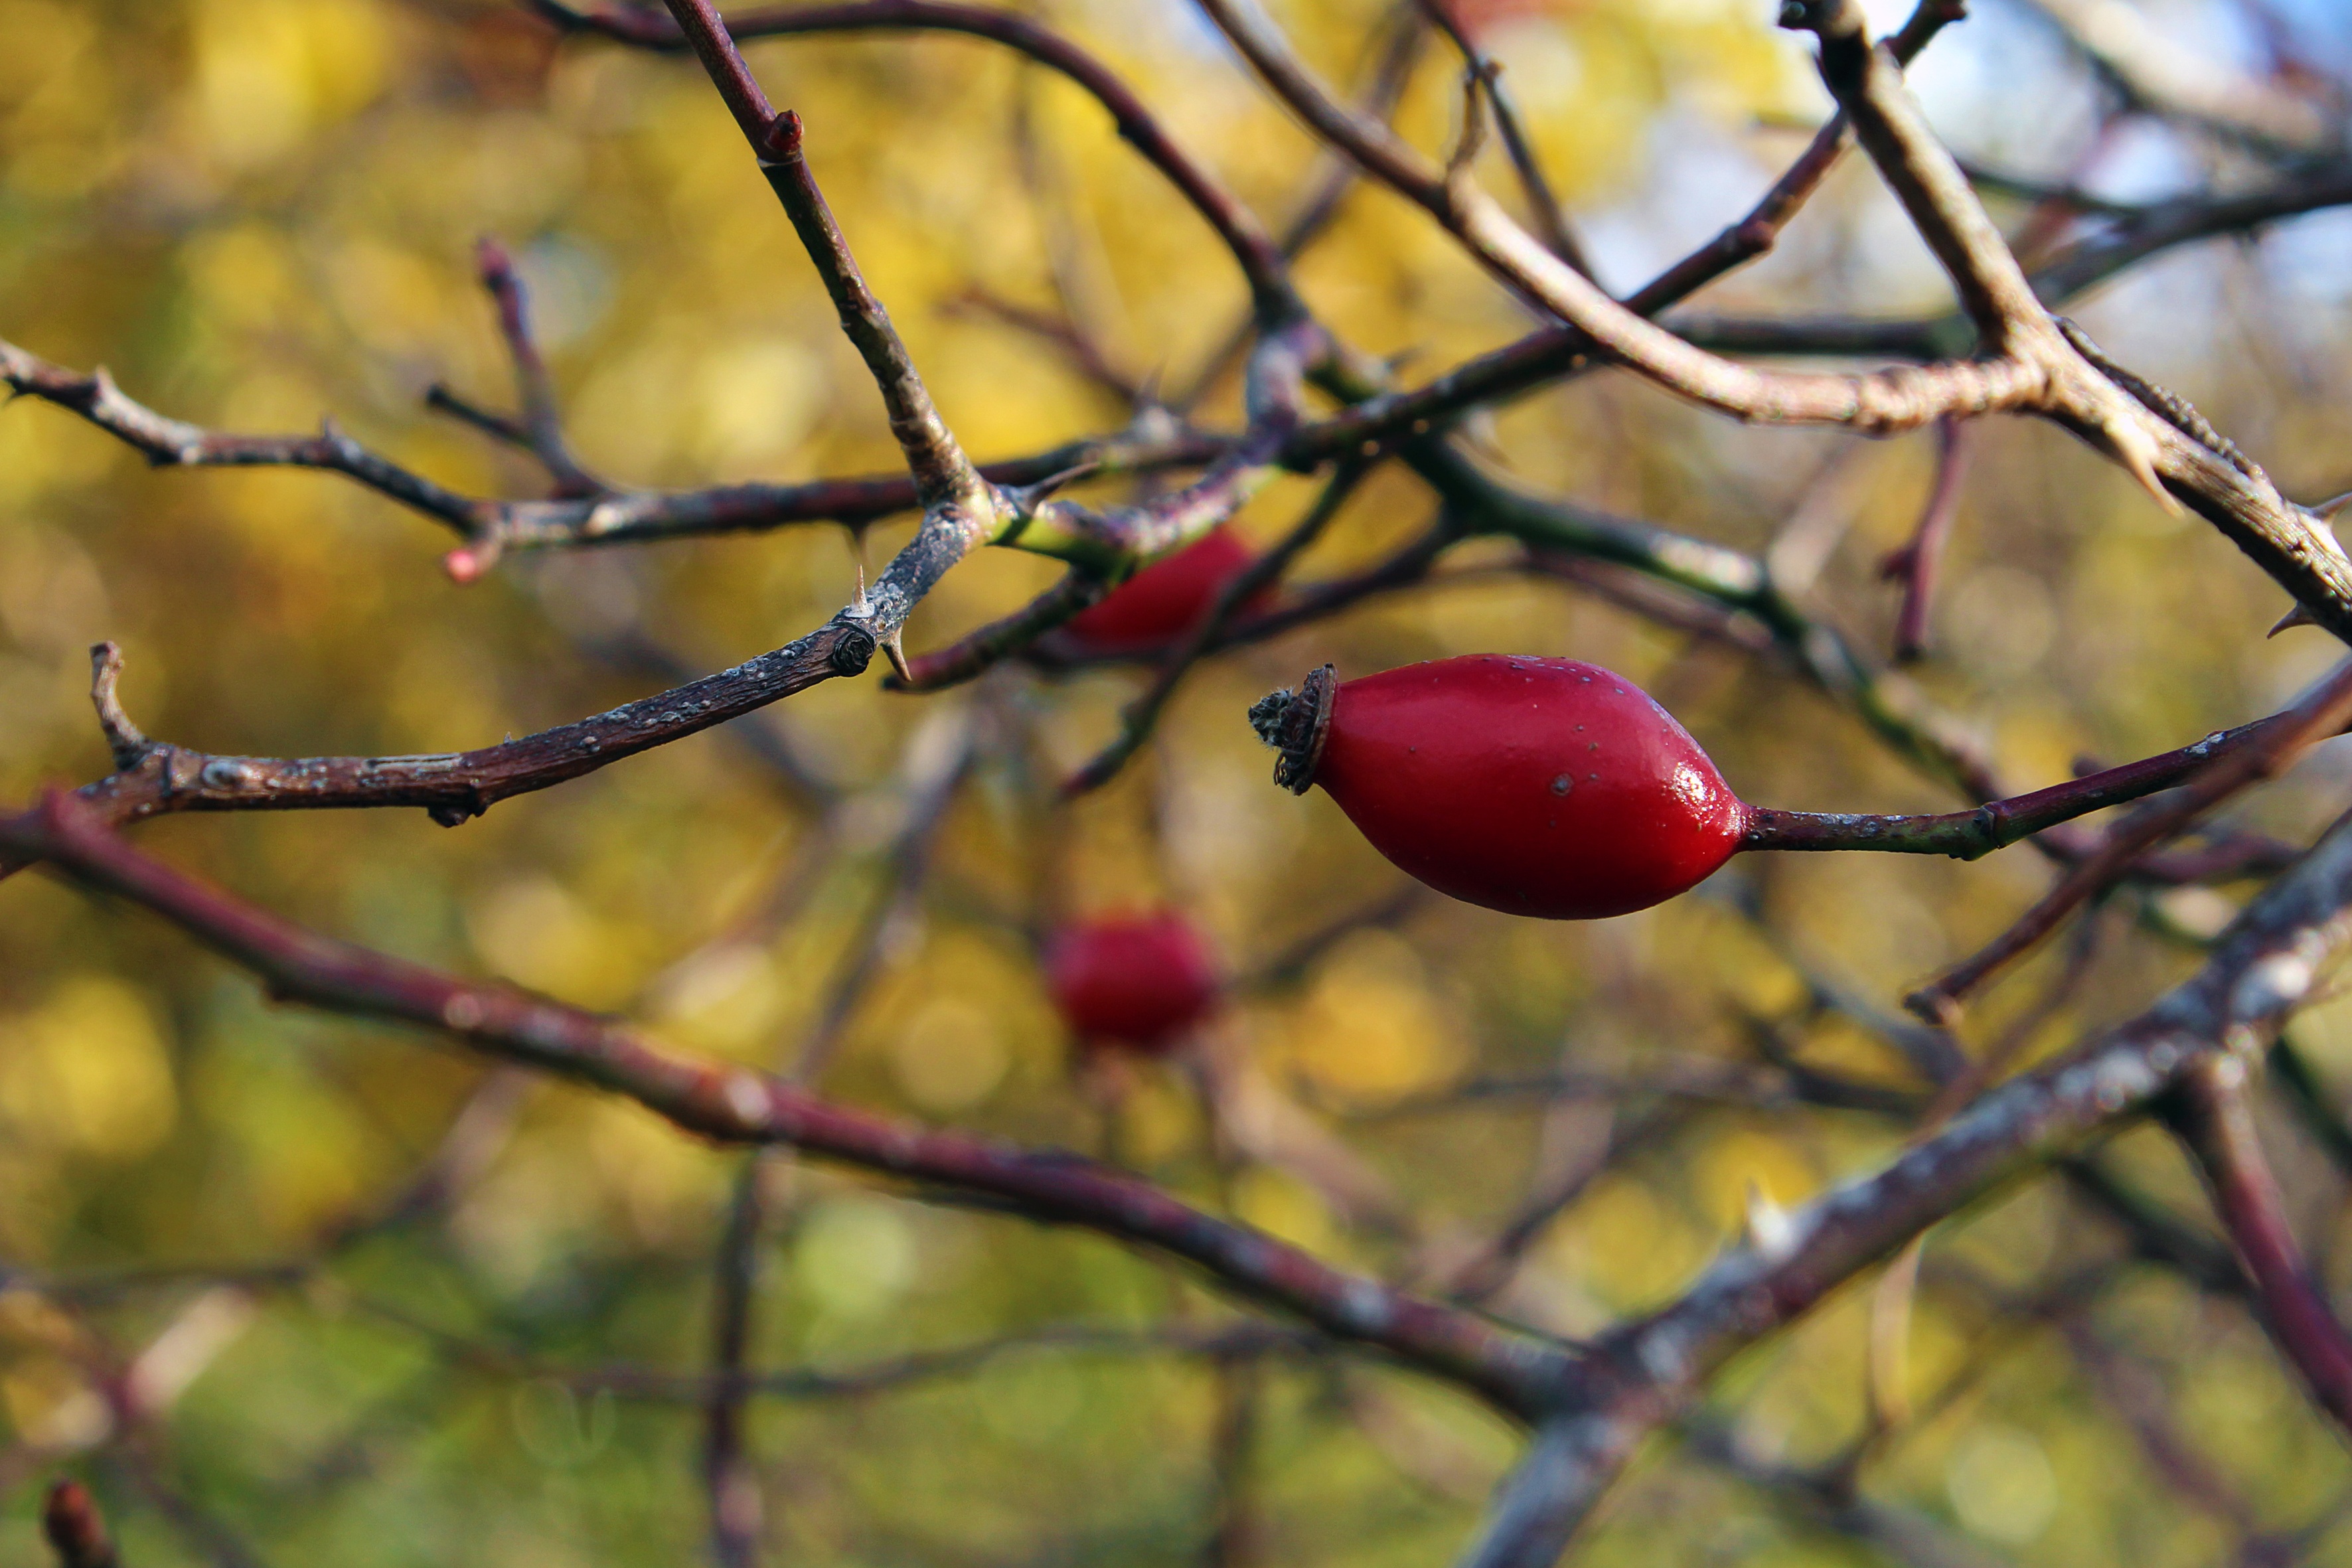
landscape, tree, nature, branch, blossom, plant, fruit, leaf, flower, bush, food, spring, red, produce, autumn, botany, flora, season, twig, hip, macro photography, flowering plant, woody plant, land plant, thorns spines and prickles